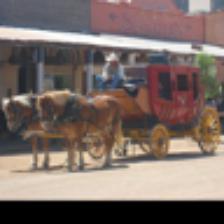
Label: NonHuman